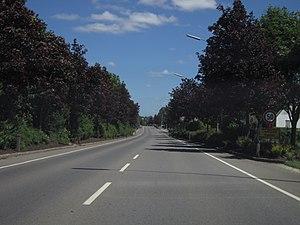
Route nationale 6 luxembourgeoise à l'entrée de Capellen et en direction de la capitale.
La route nationale 6 est une route nationale reliant Luxembourg à Arlon. C'était l'une des routes les plus utilisées par les Belges. Depuis, elle a été délaissée pour l'A6.